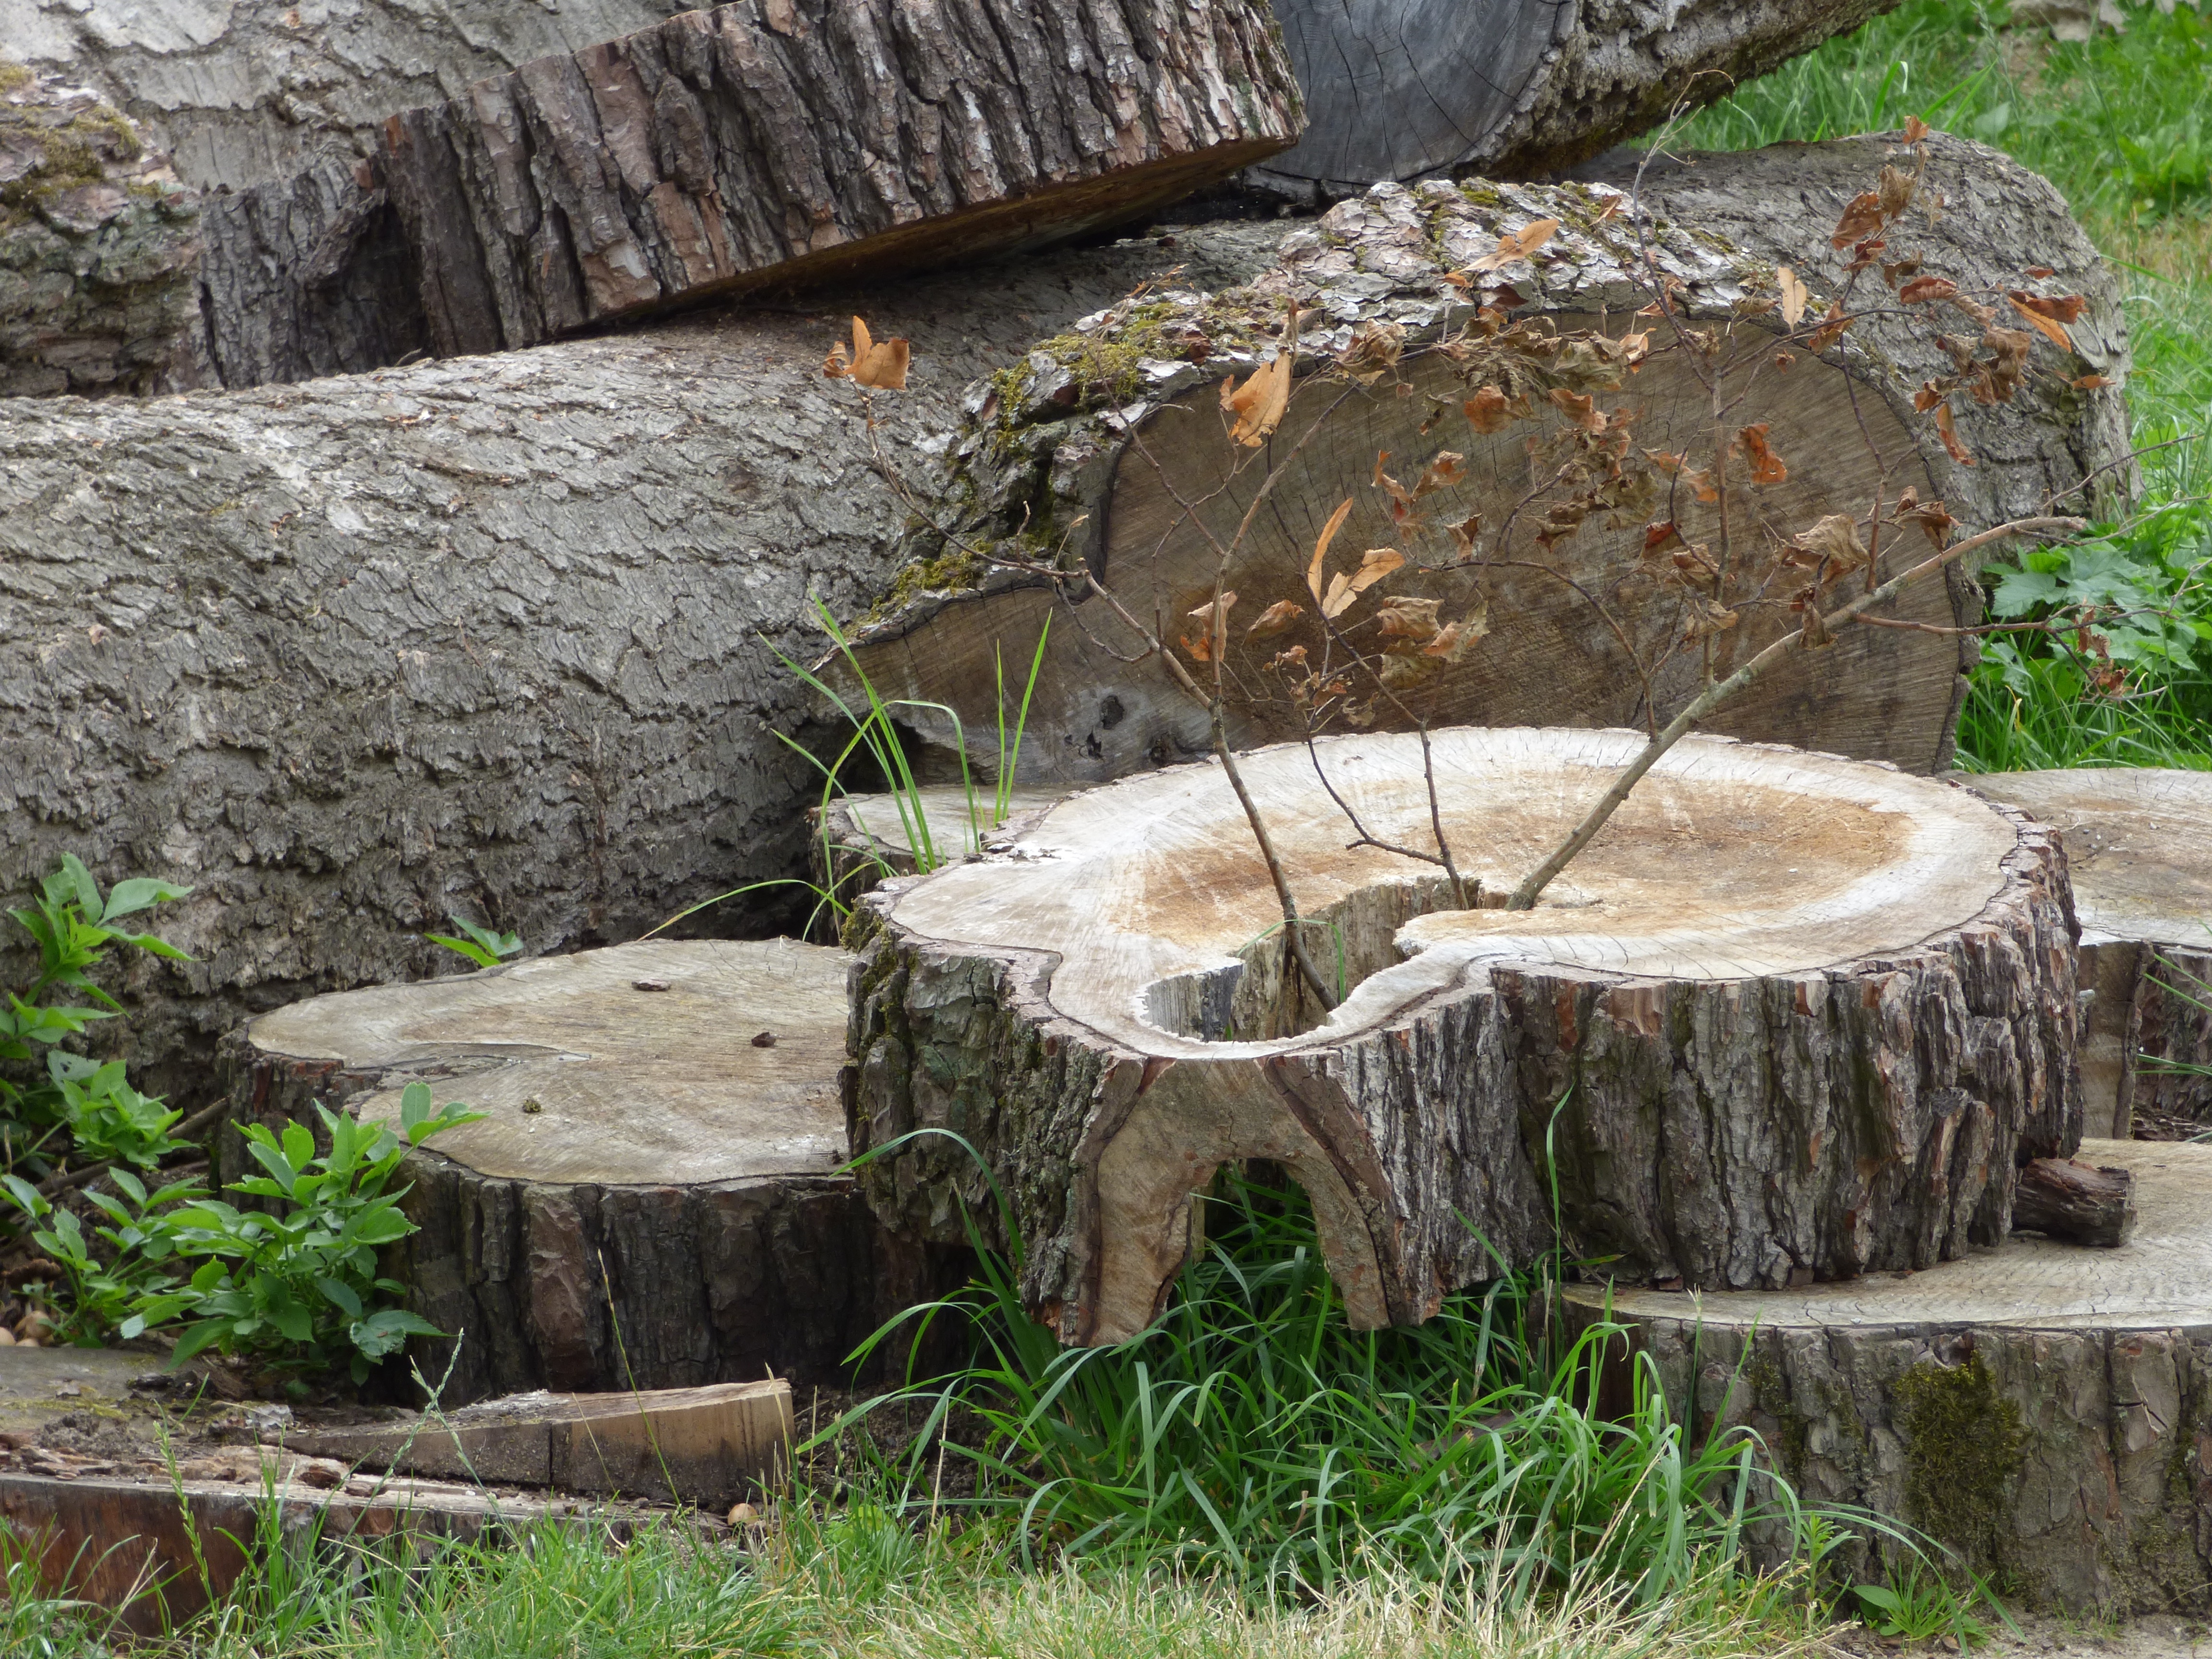
tree, rock, wood, trunk, destroyed, cut, boulder, tree stump, water feature, pile of wood, the bark, konar, the bark of the tree, tree bough, broken tree